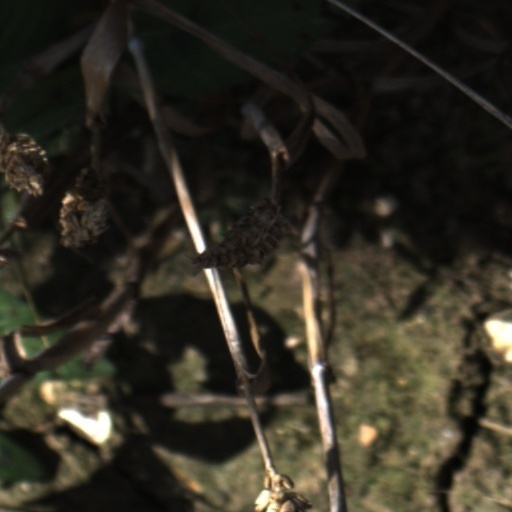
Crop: wheat